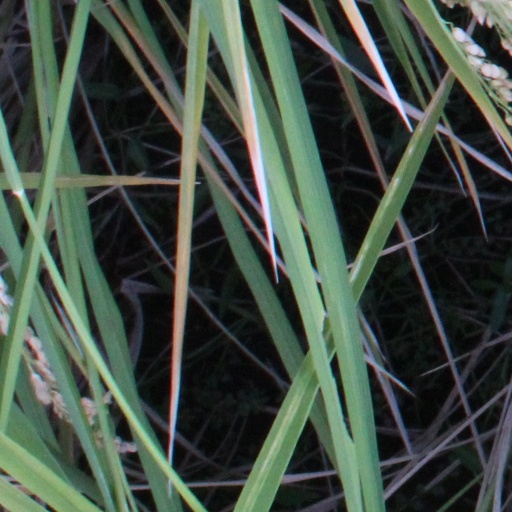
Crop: rice